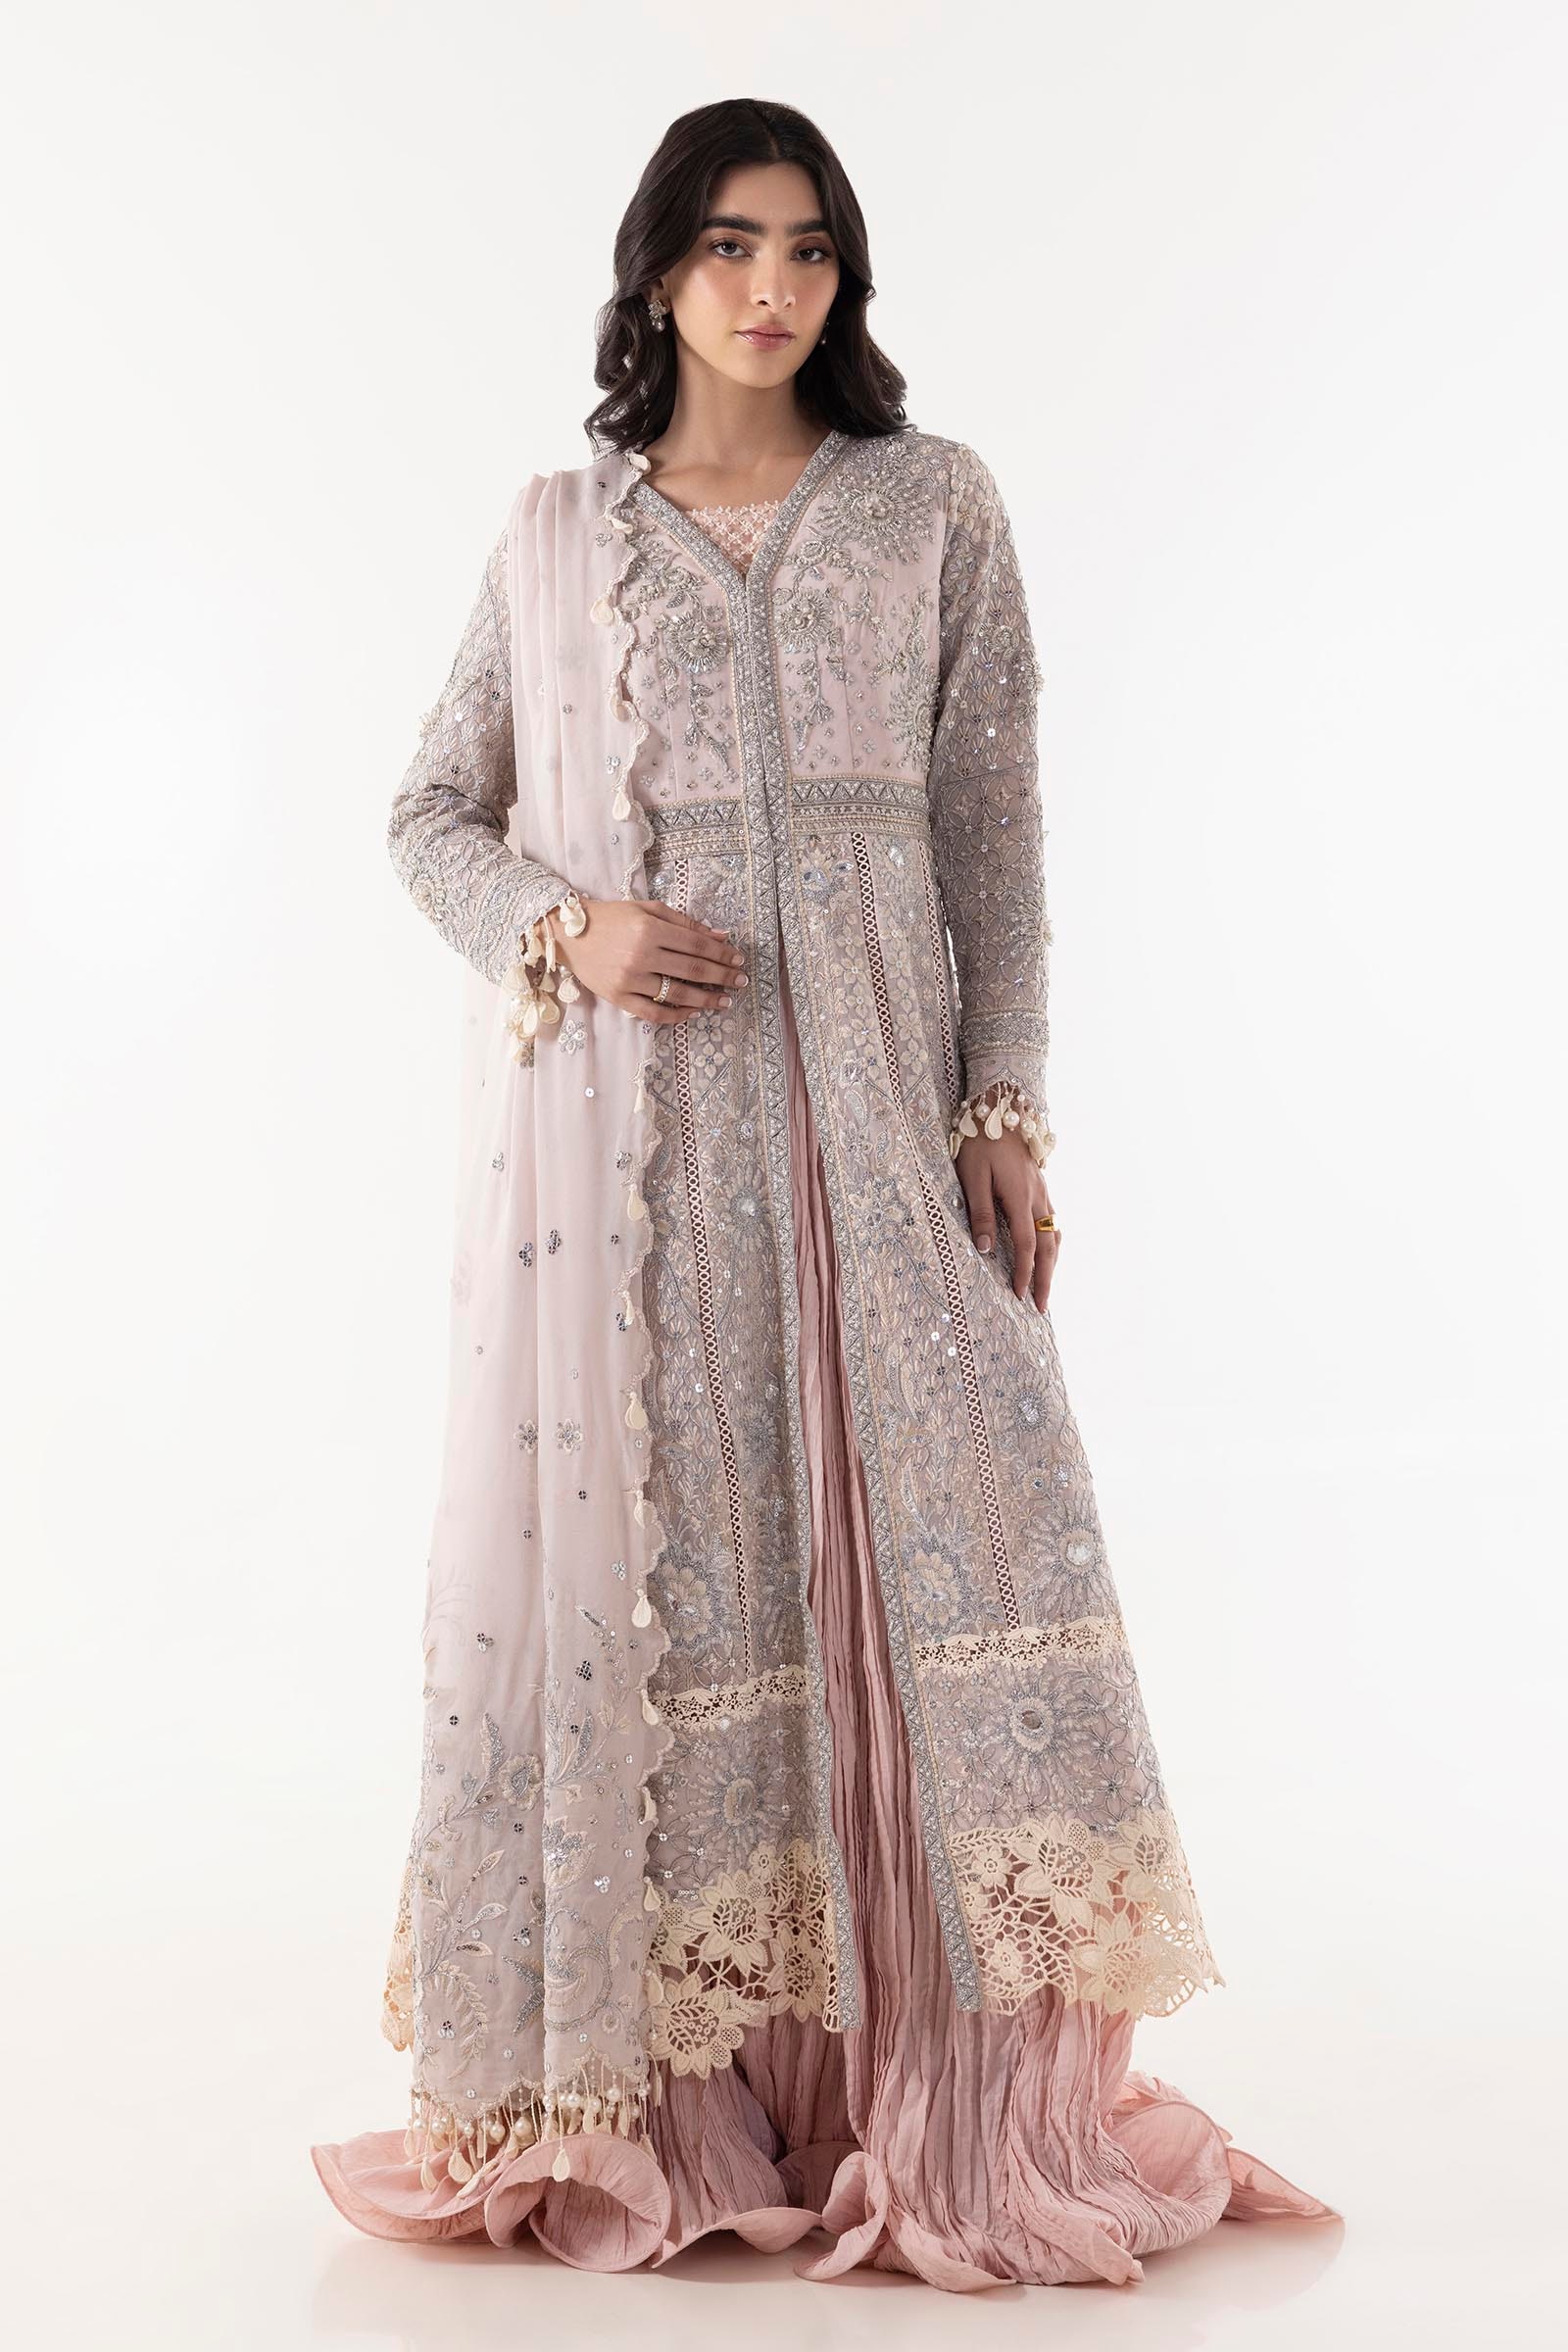
pink embroidered net lehenga